BBC Radio Humberside

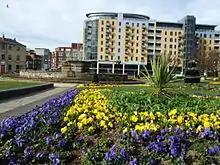
BBC Radio Humberside's headquarters at Queen's Gardens, Hull

In line with the other BBC local stations in the region, BBC Radio Humberside was part of the BBC Night Network when it was formed in May 1989, providing the station with regular all-evening programming, albeit regional rather than local, although prior to this, regional specialist music programming had been aired. Initially, this was a single Saturday evening 45-minute programme consisting of organ music which aired during the winter sports period at 6:45 pm on BBC Radios Leeds, York and Humberside. Then in August 1986 Radio Humberside joined with the other BBC local stations in Yorkshire in broadcasting an early evening service of specialist music programmes. The launch of the BBC Night Network saw regional programmes broadcast nightly from 6.05 pm (6 pm at the weekend) until midnight. In May 1991, local programming was expanded by an hour, continuing until 7 pm. This coincided with the "Night Network"'s expansion to include the BBC's north-west stations, The following year, Night Network programming was extended on weeknights until 12:30 am, and to 1 am by the end of that decade. Prior to the start of regional programming, the station usually stopped broadcasting at around 6 pm and carried BBC Radio 2 at other times.